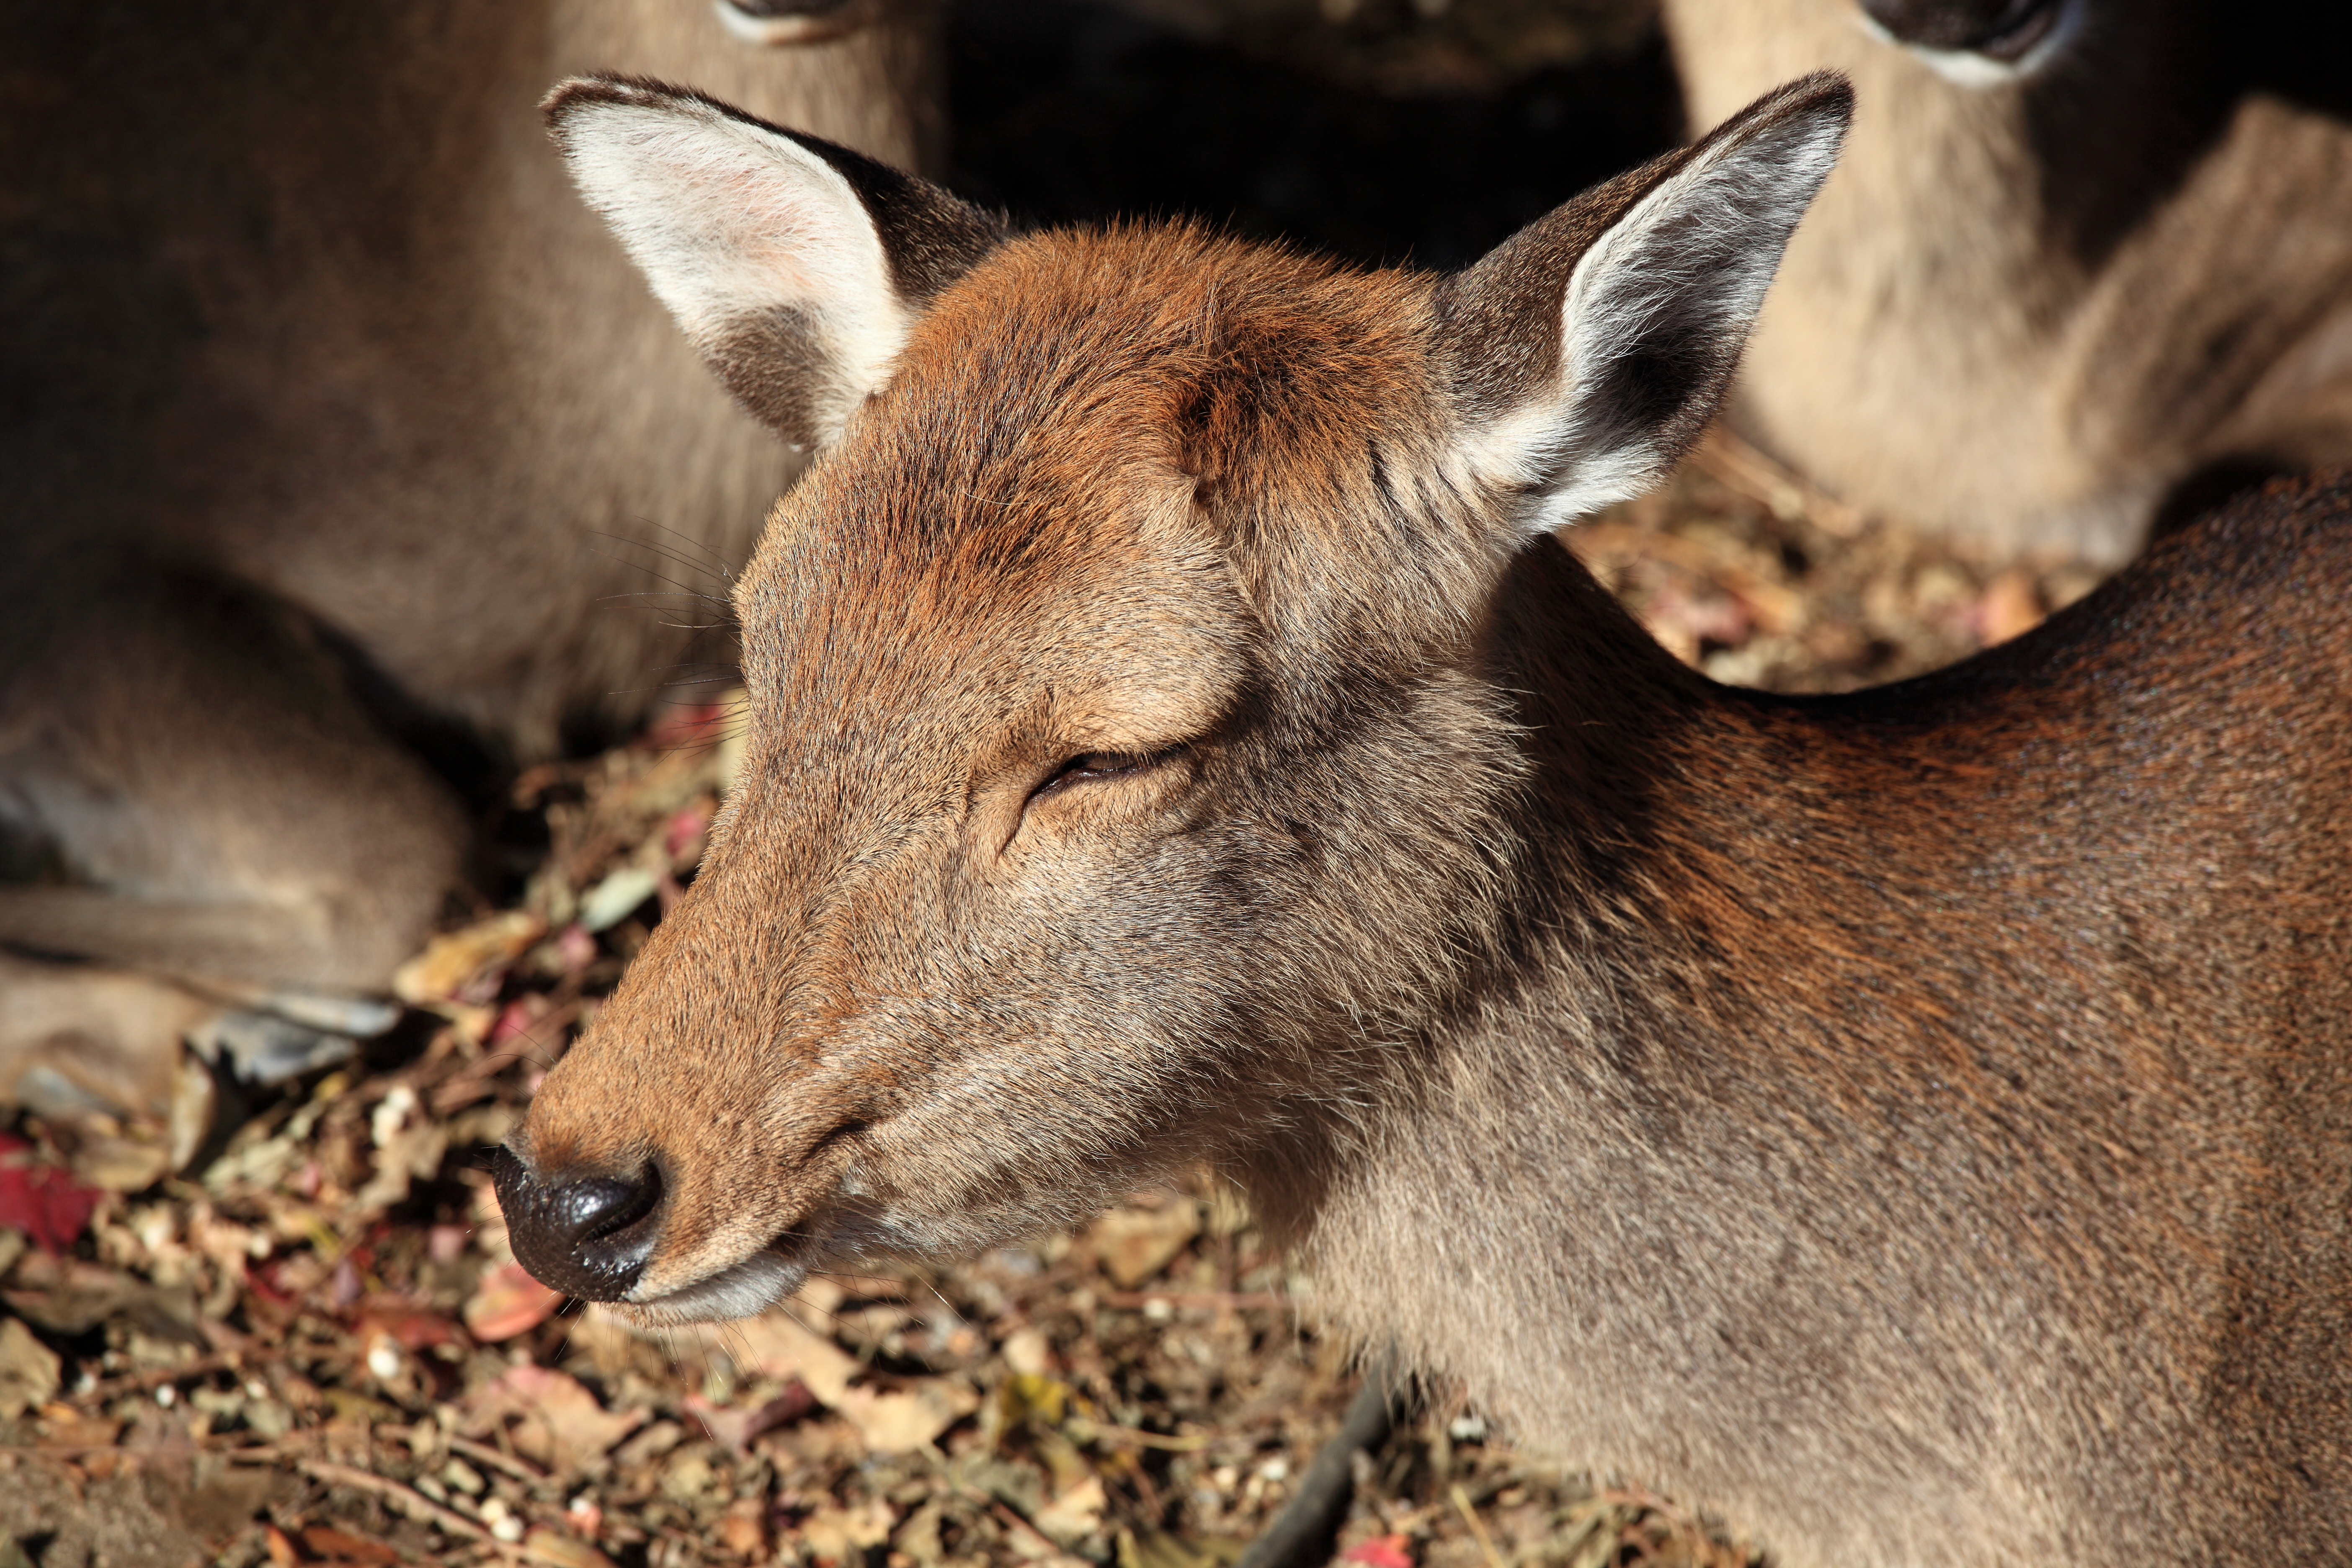
wildlife, deer, zoo, high, park, mammal, fauna, vertebrate, nara, 5d, hires, markii, hi, res, resolution, narakouen, white tailed deer, musk deer